Keng Vannsak

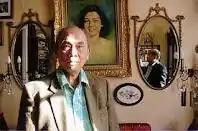
Vannsak in Paris, France in 2005

Keng Vannsak (19 September 1925 – 18 December 2008) was a Cambodian scholar, philosopher and Khmer linguist. He invented the Khmer typewriter keyboard in 1952. He lived in exile in Paris, France, from 1970 until his death in 2008. He died at the age of eighty-three at the hospital of Montmorency in the outskirts of Paris after suffering from a chronic illness.